SMS München

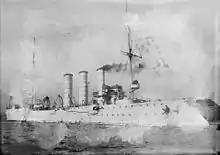
A prewar photograph of

The ship carried out individual training exercises in April and May as the crew familiarized themselves with the vessel; in May, she came under the command of ("KK"—Corvette Captain) Friedrich Schultz. She then joined the fleet's other training ships in the Training and Experimental Ships Unit for further exercises. These were carried out in the western Baltic around Swinemünde. Beginning in August, took part in shooting experiments to evaluate the lessons of the Russo-Japanese War. In 1906, the ship conducted a similar pattern of individual and unit exercises with the other training vessels. In March, "KK" Ferdinand Thyen took command of the ship. sailed for Norwegian waters on 27 July, visiting Bergen and Trondheim; while there, she sent wireless signals to the Norddeich radio station to test the recently built station. She also sent signals to stations on Helgoland and at Cuxhaven. "KK" Johannes von Karpf relieved Thyen in October. In November, she took part in training exercises with the protected cruiser and I Training Flotilla in the eastern Baltic. On 9 December, entered the dry dock at the for periodic maintenance that lasted until 25 January 1907.